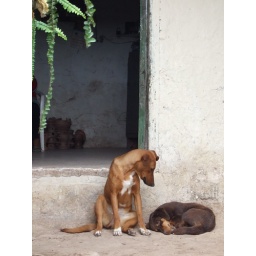
Two dogs at the beekeeper's home in Santa Lucia.